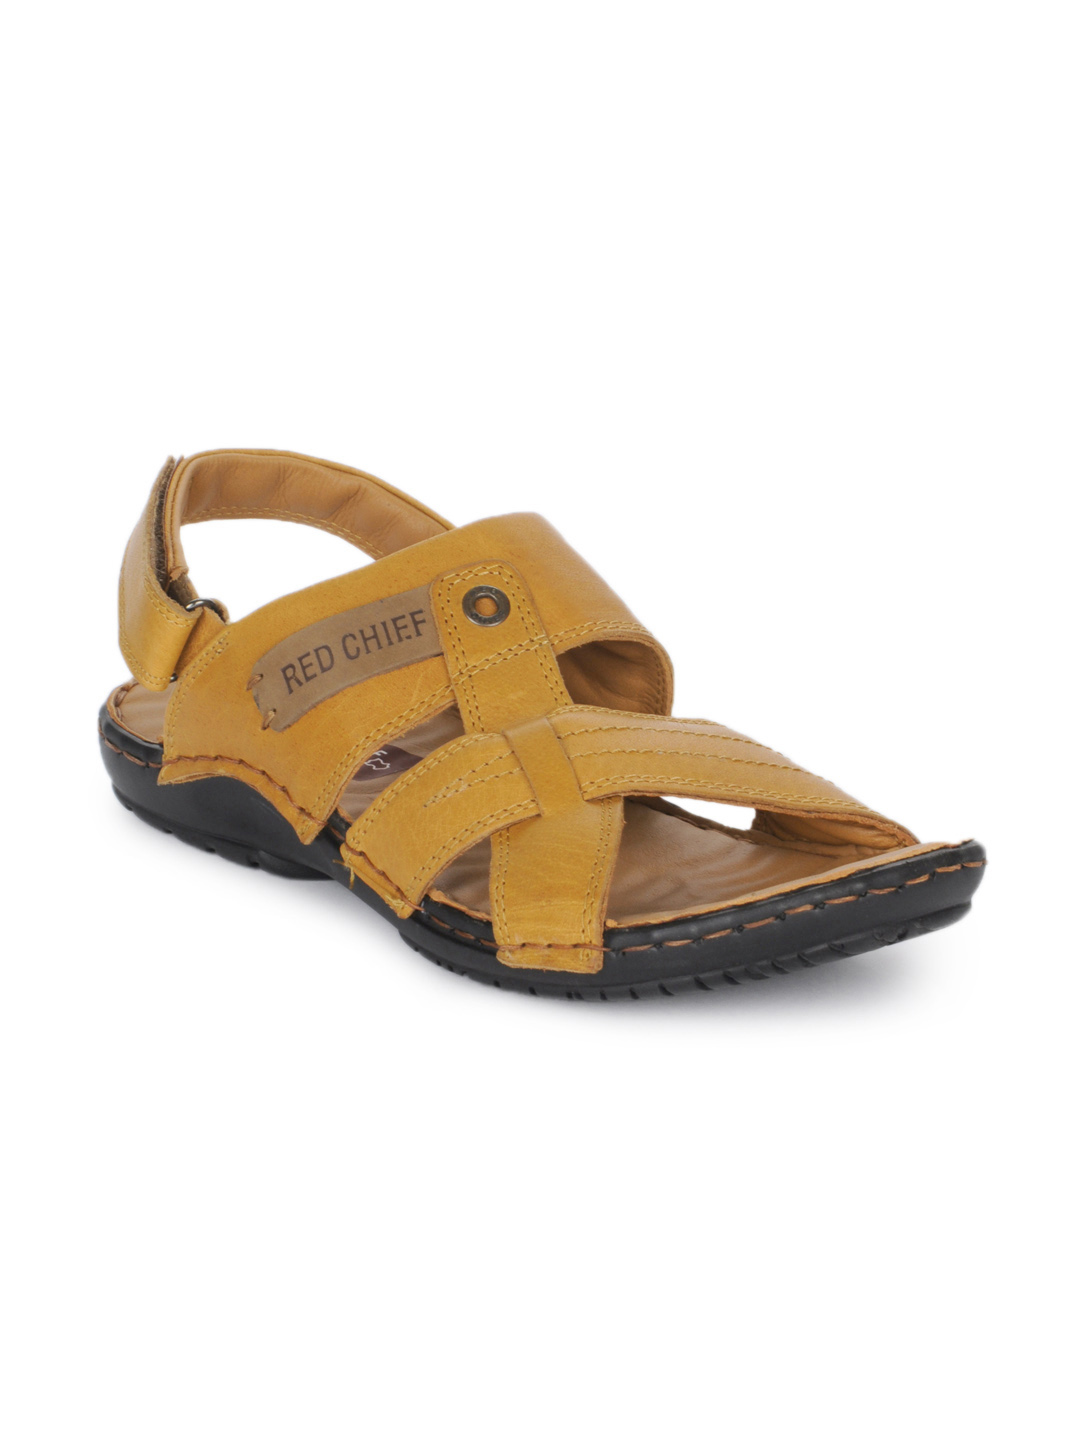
Red Chief Men Tan Sandals
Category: Footwear / Sandal / Sandals
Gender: Men
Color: Tan
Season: Winter 2018
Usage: Casual